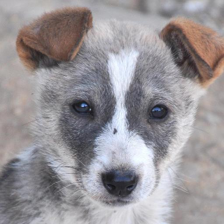
Label: animals